Mount Zion Methodist Episcopal Church South

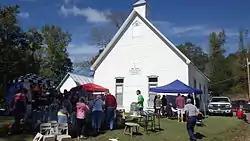

Mount Zion Methodist Episcopal Church South, also known as Mount Zion United Methodist Church, is a historic church in Lawrence County, Tennessee, near the Fall River community.